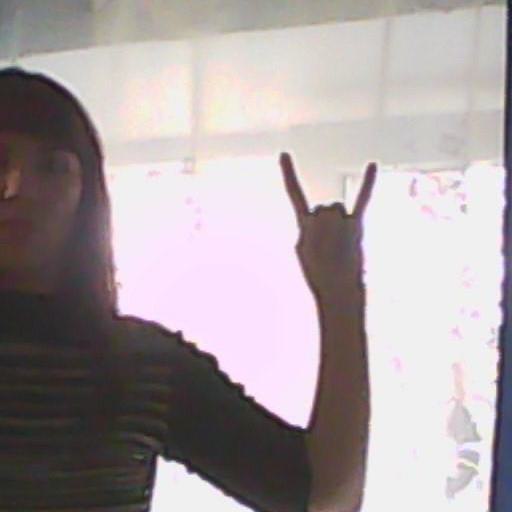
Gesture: rock